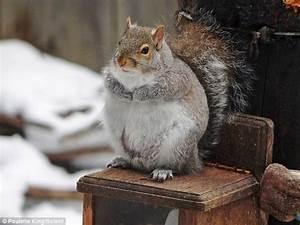
squirrel